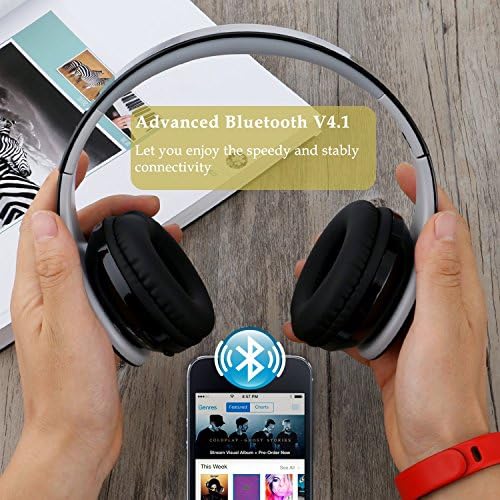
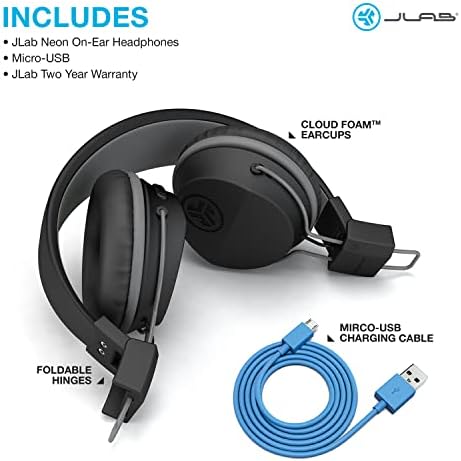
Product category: headphones
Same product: no